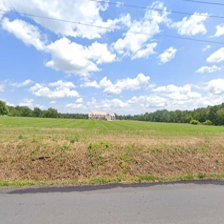
Label: streetView